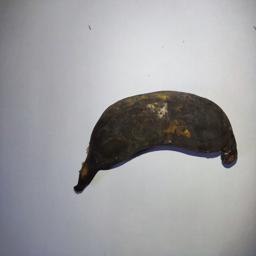
Ripeness: Overripe